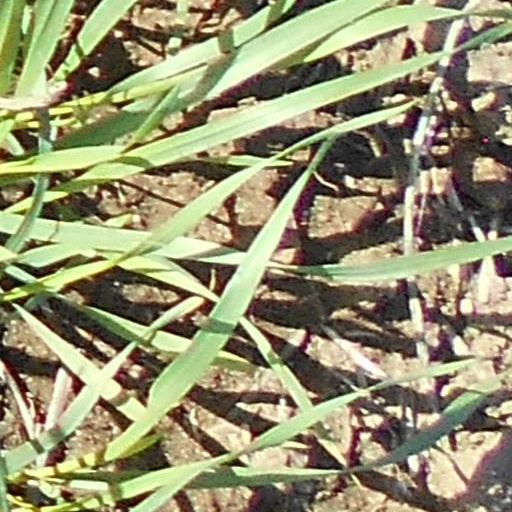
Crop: wheat